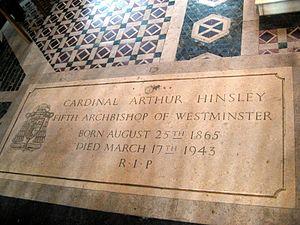
Arthur Hinsley, né le 25 août 1865 à Selby dans le Yorkshire du Nord, Angleterre, et mort le 17 mars 1943 à Buntingord près de Londres, est un cardinal anglais.